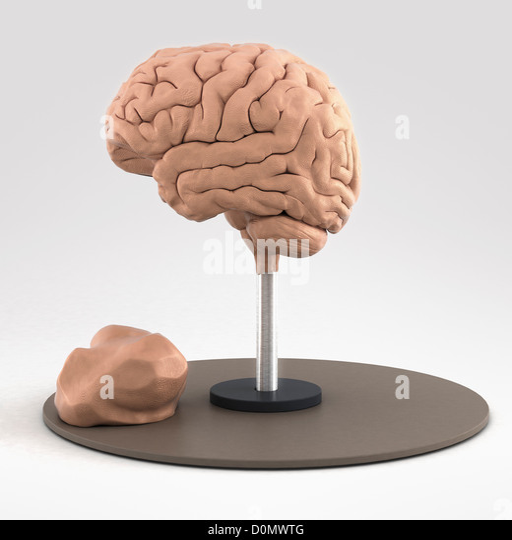
model showing the anatomical structure of a brain